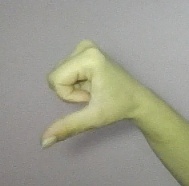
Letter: waw